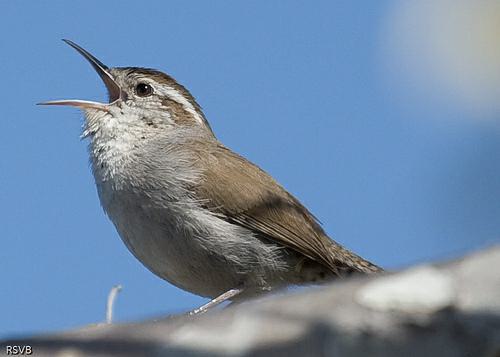
A photo of a bewick wren